History of Iran

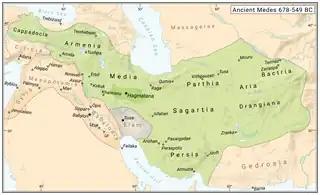
The Medes at the time of their maximum expansion

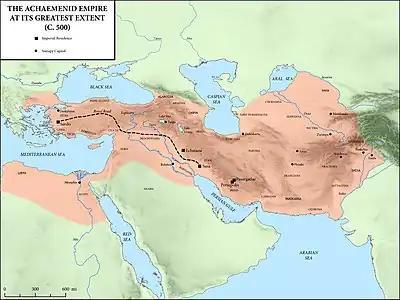
The Achaemenid Empire at its greatest extent

Records become more tangible with the rise of the Neo-Assyrian Empire and its records of incursions from the Iranian plateau. As early as the 20th century BC, tribes came to the Iranian plateau from the Pontic–Caspian steppe. The arrival of Iranians on the Iranian plateau forced the Elamites to relinquish one area of their empire after another and to take refuge in Elam, Khuzestan and the nearby area, which only then became coterminous with Elam. Bahman Firuzmandi says that the southern Iranians might be intermixed with the Elamite peoples living in the plateau. By the mid-1st millennium BC, Medes, Persians, and Parthians populated the Iranian plateau. Until the rise of the Medes, they all remained under Assyrian domination, like the rest of the Near East. In the first half of the 1st millennium BC, parts of what is now Iranian Azerbaijan were incorporated into Urartu.